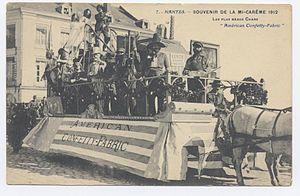
Char de l'American Confetty Fabric au Carnaval de Nantes 1912.
Les confettis sont des projectiles inoffensifs et festifs qu'on lance au moment de certaines fêtes et tout particulièrement durant le carnaval.